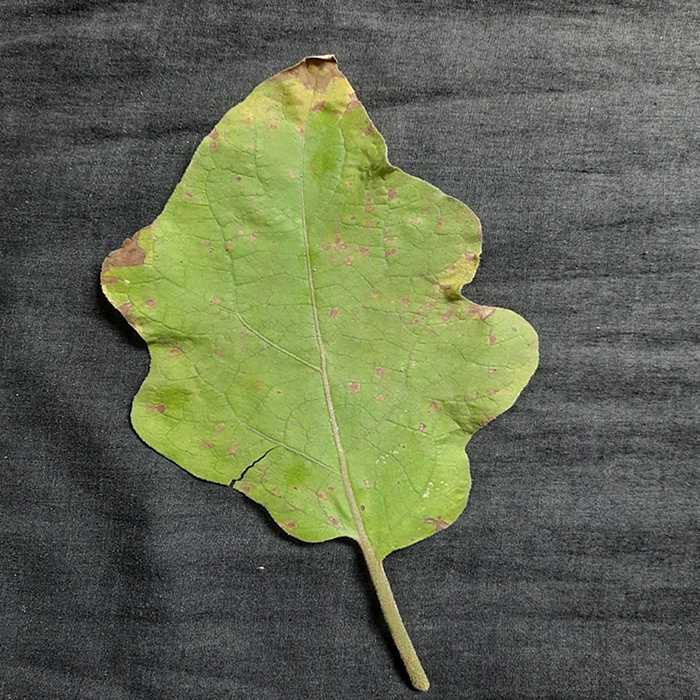
Plant: Eggplant
Label: Eggplant Cercopora leaf spot